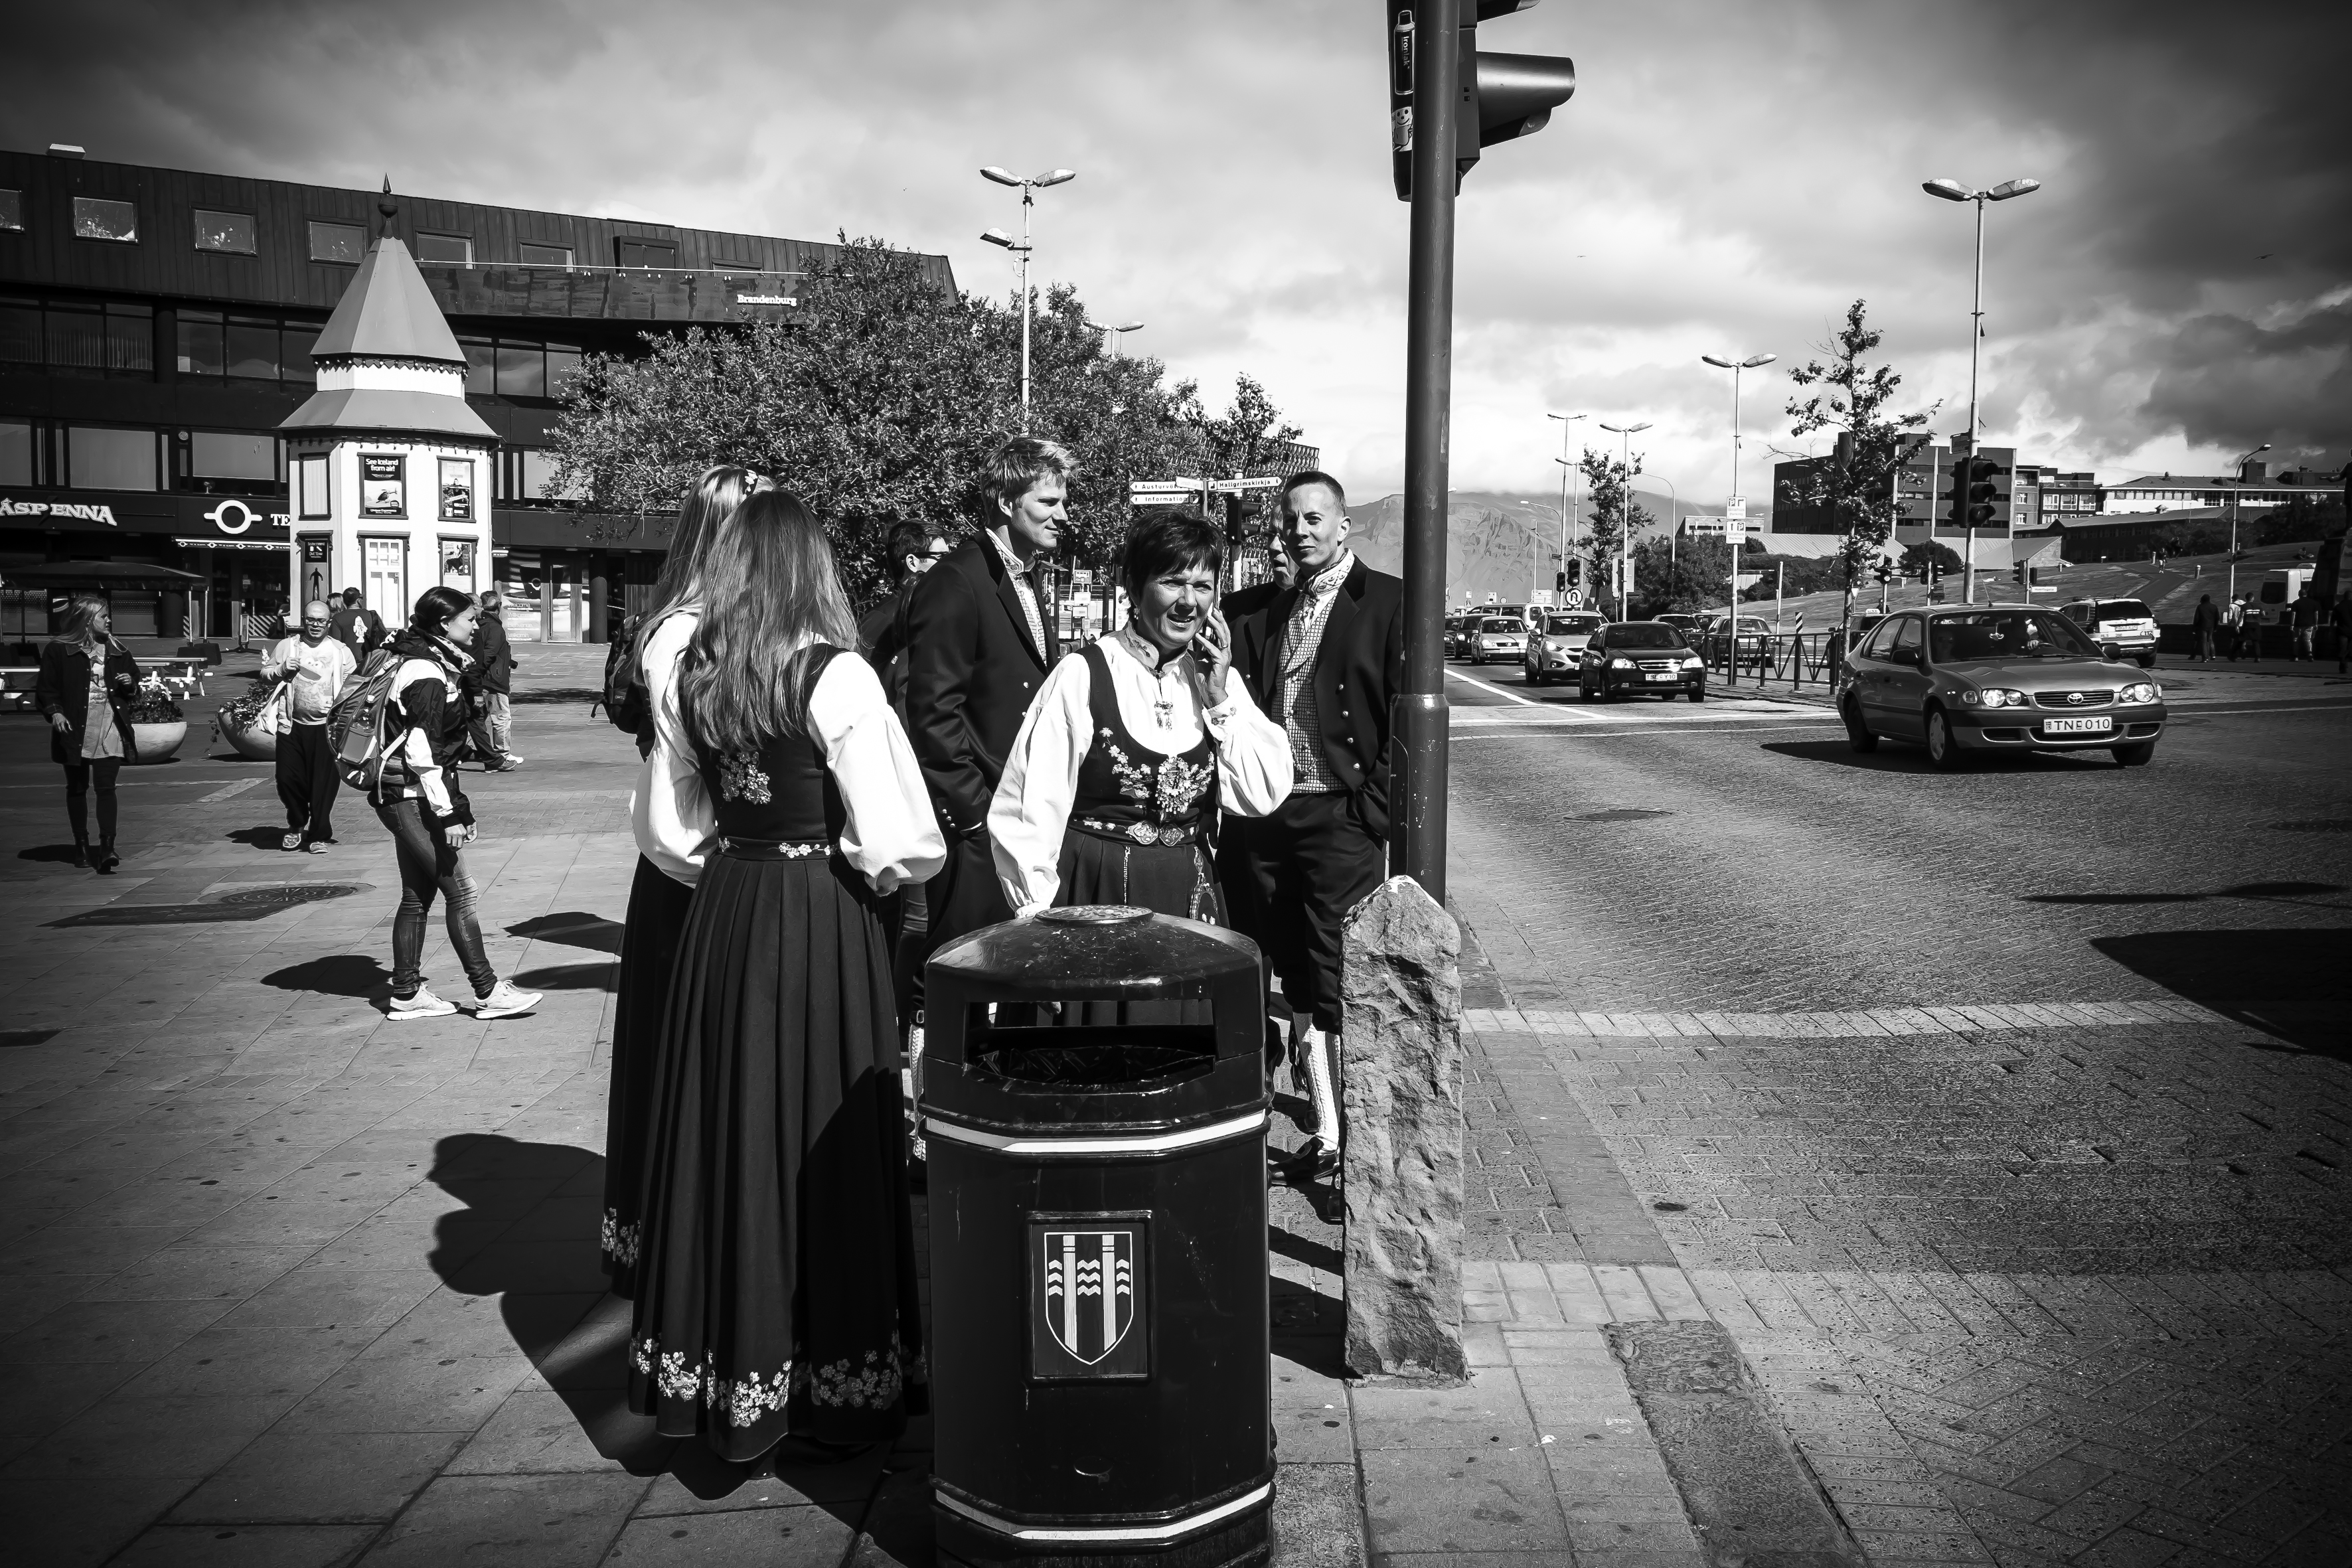
black and white, road, white, street, photography, urban, travel, fujifilm, vehicle, iceland, black, monochrome, bw, blackandwhite, blackwhite, is, infrastructure, ngc, photograph, snapshot, fuji, fujixt1, reykjavik, fujix, noireblanc, urban area, monochrome photography, film noir, single lens reflex camera